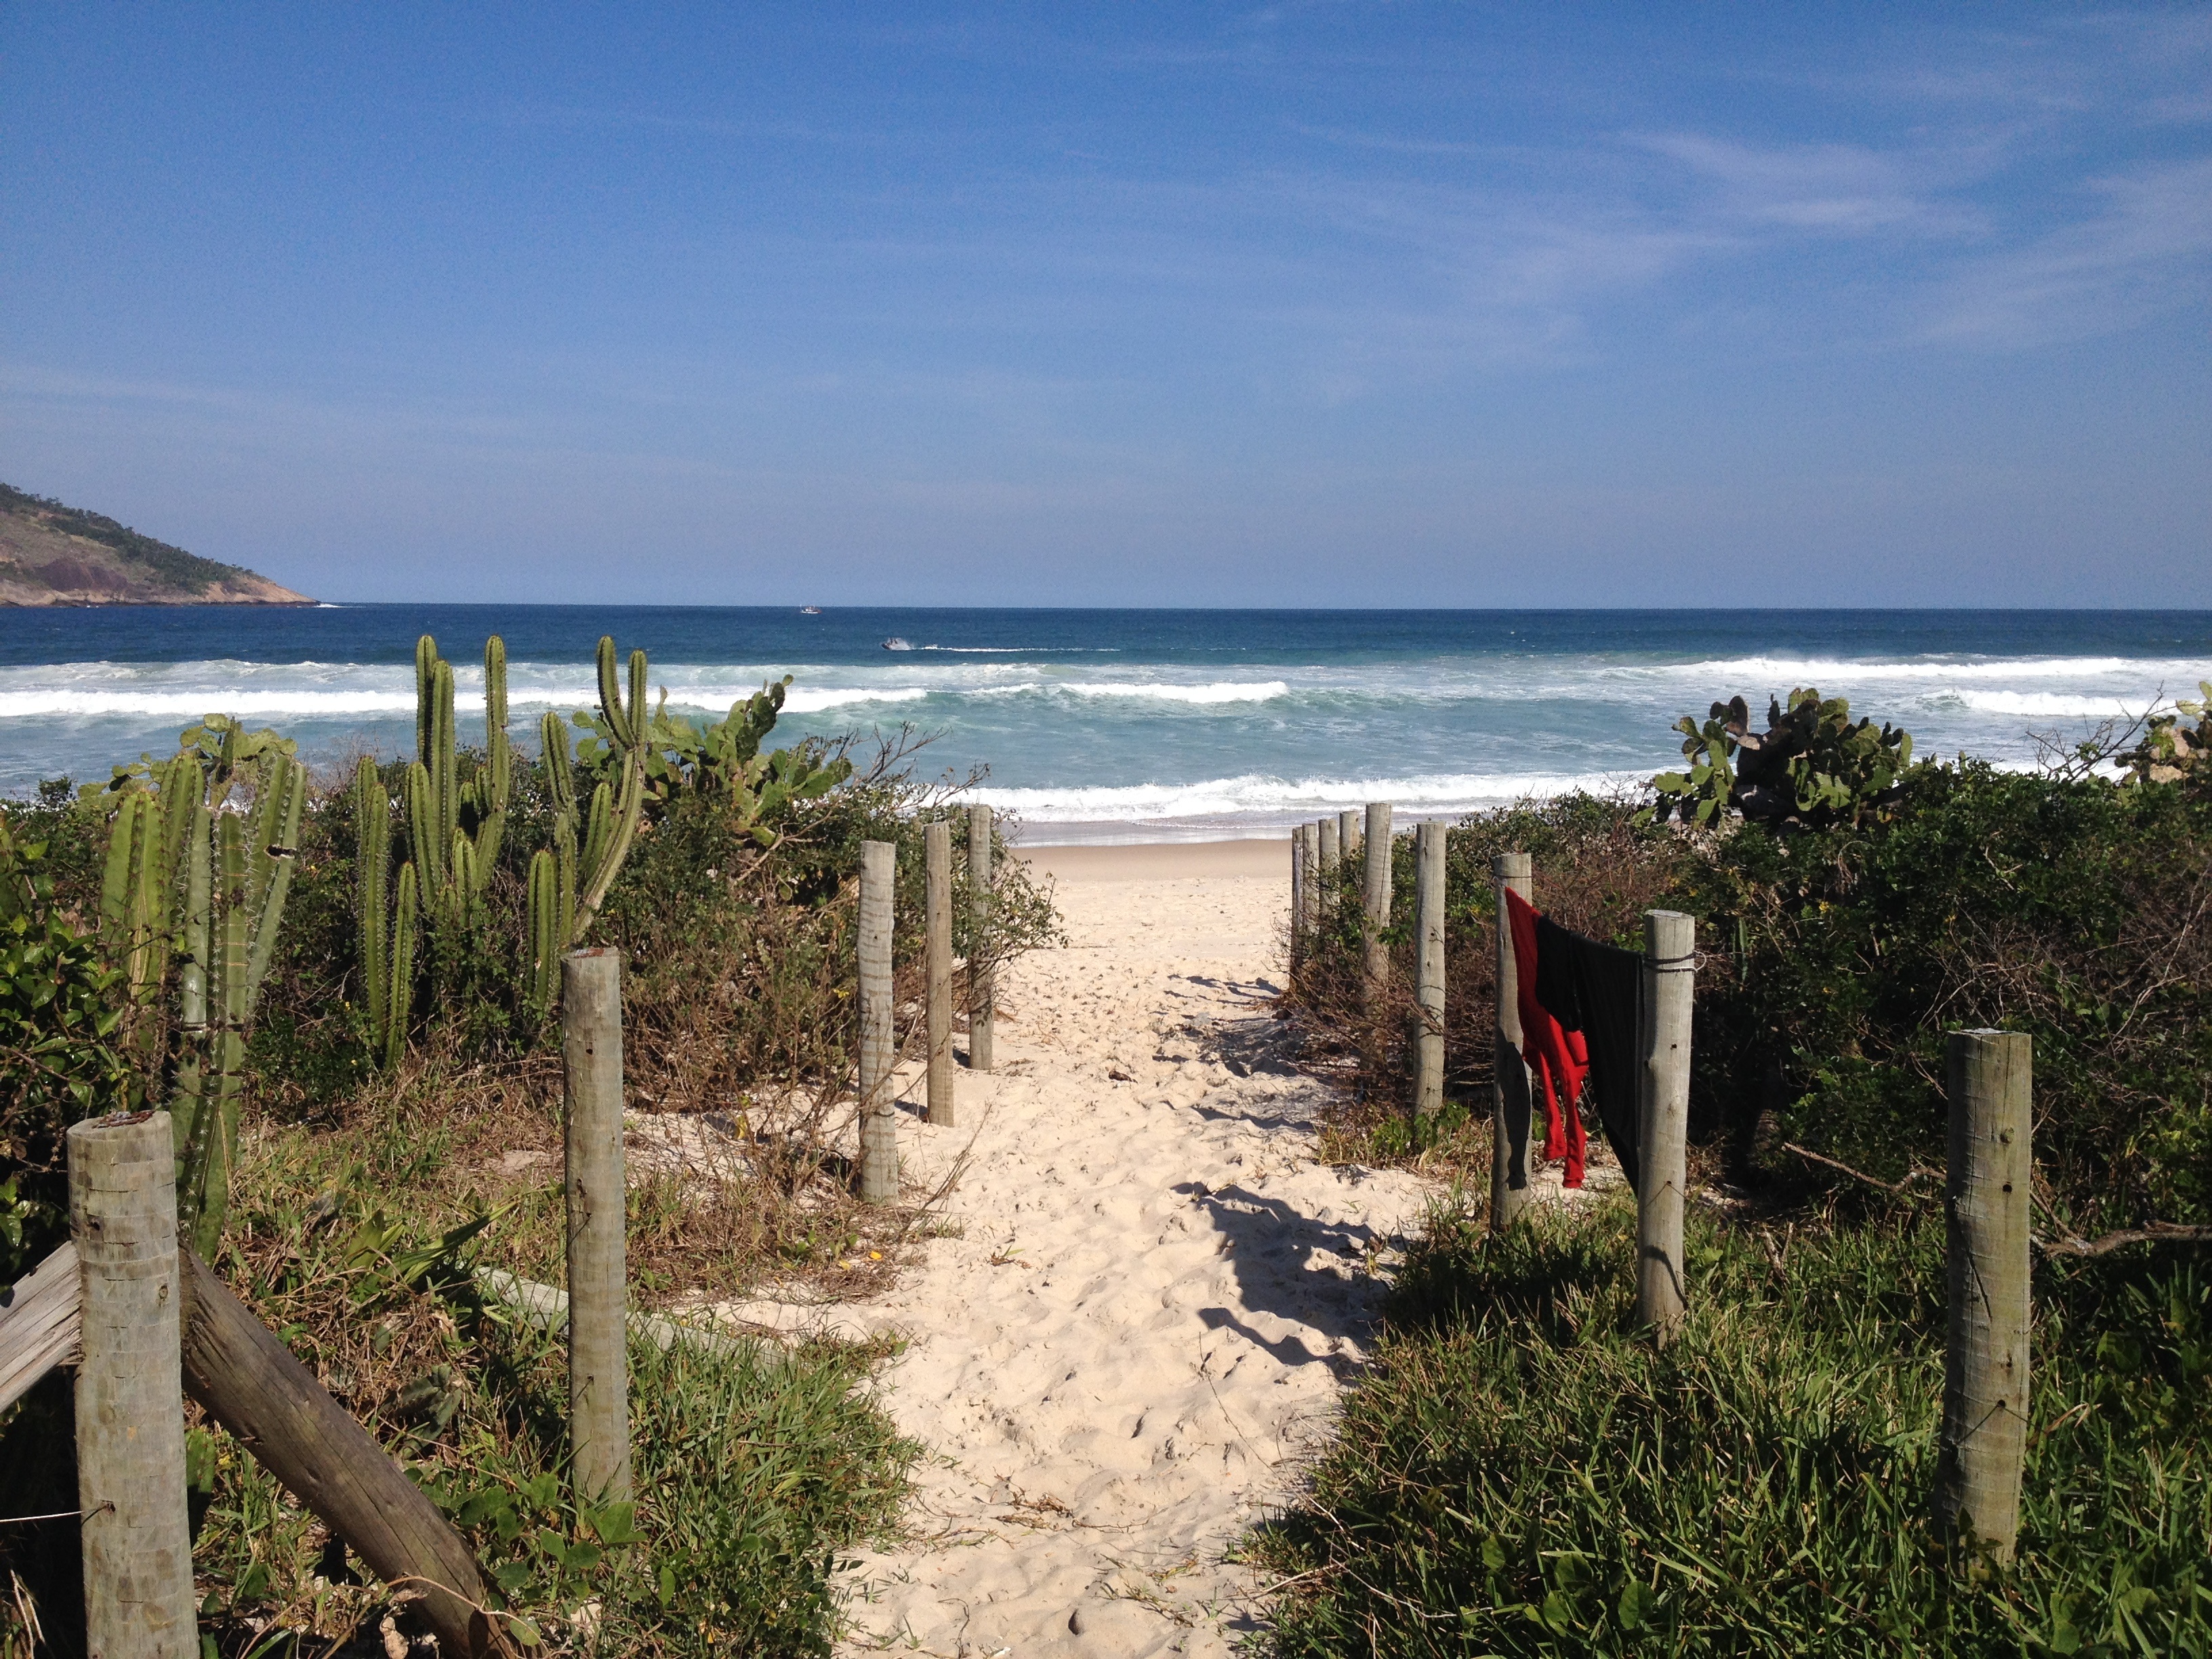
beach, sea, coast, ocean, shore, walkway, vacation, bay, body of water, cape